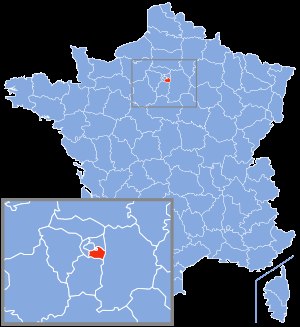
Val-de-Marne
Val-de-Marnes placering
Val-de-Marne er et fransk departement i regionen Île-de-France. Hovedbyen er Créteil, og departementet har 1.365.039 indbyggere.